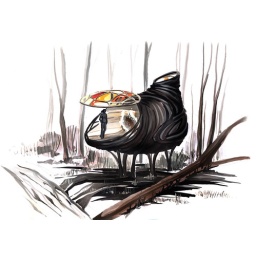
small guest house in the forest of france